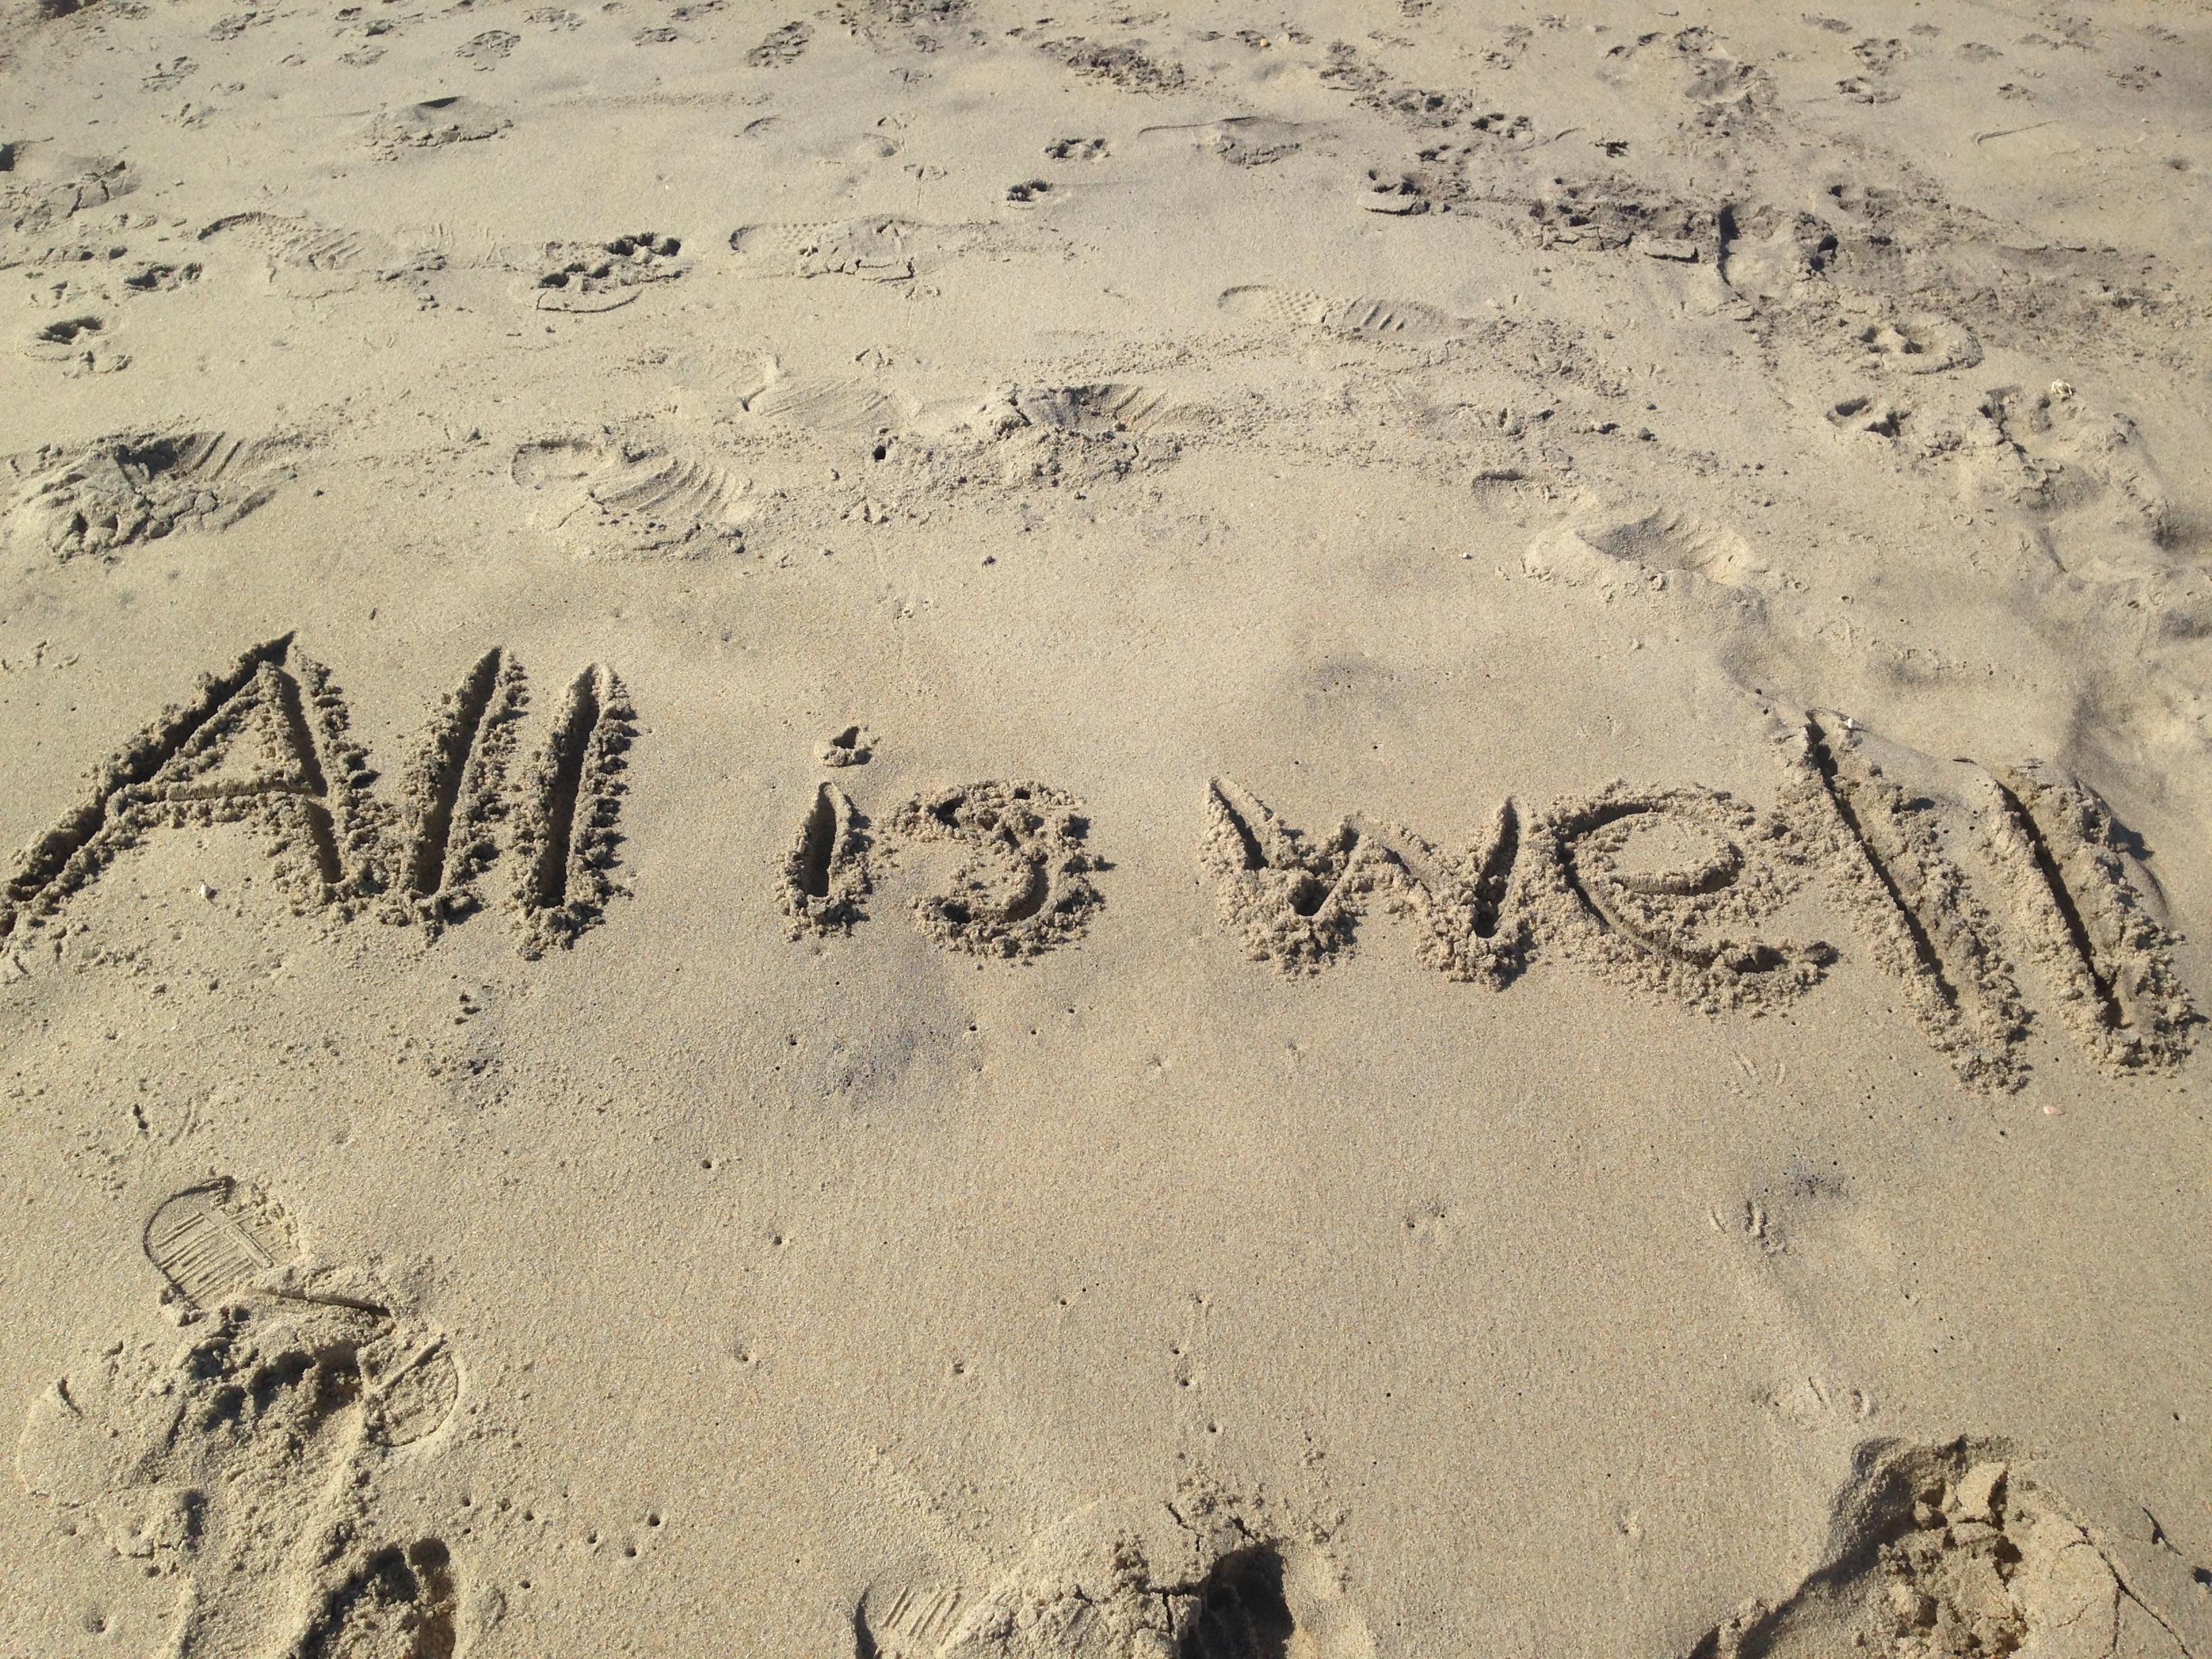
sand, footprint, soil, material, geology, sketch, drawing, order, all is well, reassurance, ancient history